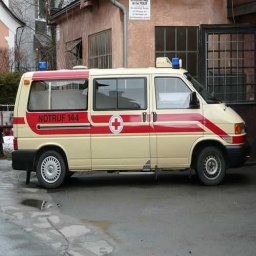
Label: ambulance